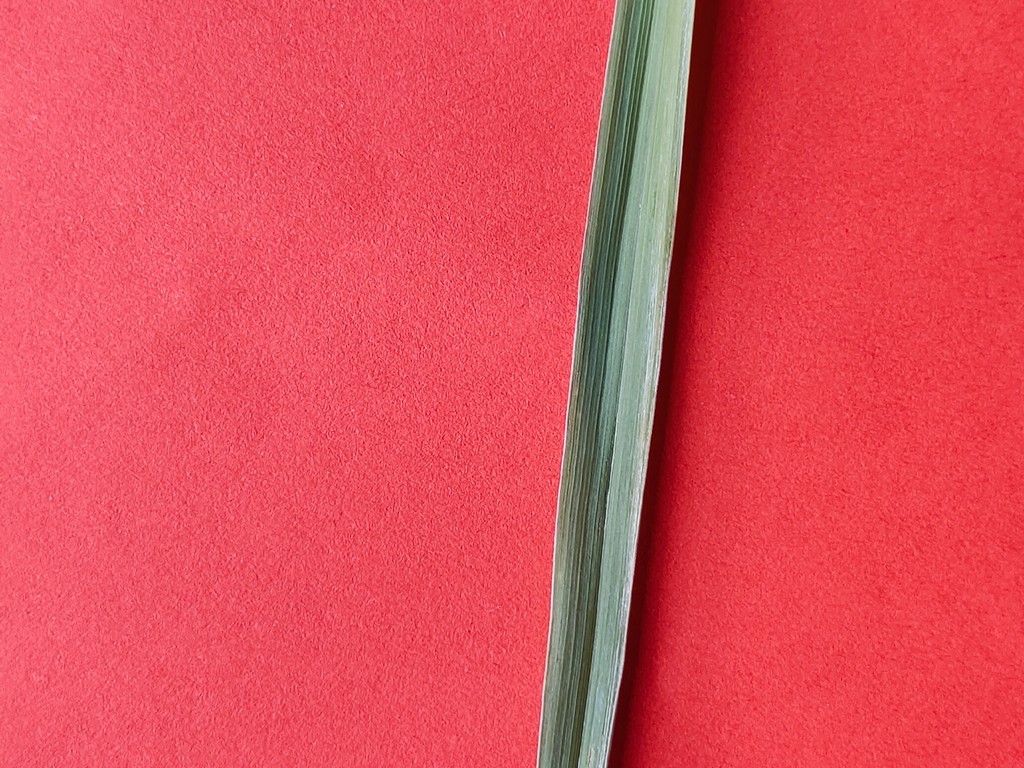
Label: Healthy